Kurdish Alevism

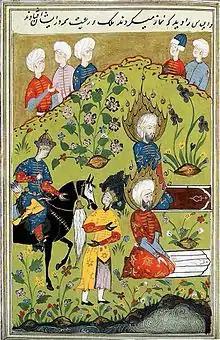
A Persian manuscript depicting Elijah and Khidr praying together from an illuminated manuscript version of Stories of the Prophets

"Xizir" (ie. Khidr) is an important religious figure who is considered to have spiritual power and an emanation of God and a batin of Ali. It is believed that Xizir travels between earth and heaven and during travels has generated numerous "jiare" - including oases and springs from where his feet touched the ground.